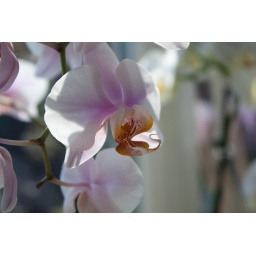
This flower sat on the window sill in my kitchen.